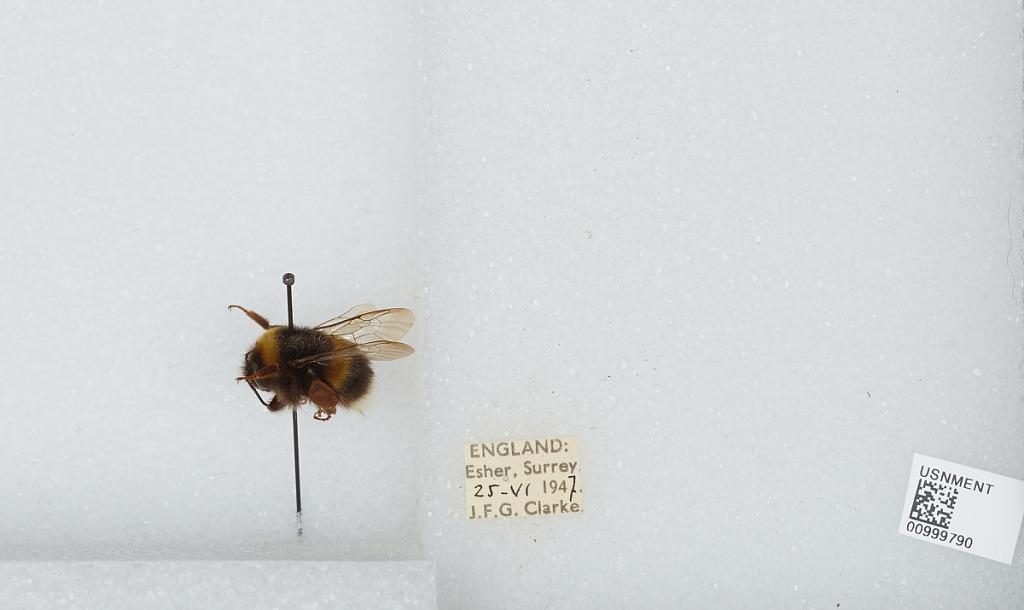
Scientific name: Bombus (Bombus) lucorum (Linnaeus)
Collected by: J. Clarke
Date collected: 1947-6-25
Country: United Kingdom
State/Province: England
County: Surrey
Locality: Esher
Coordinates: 51.3691, -0.365